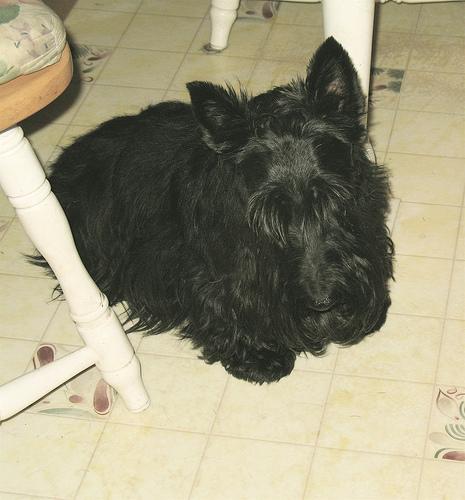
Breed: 206-n000037-Scotch_terrier